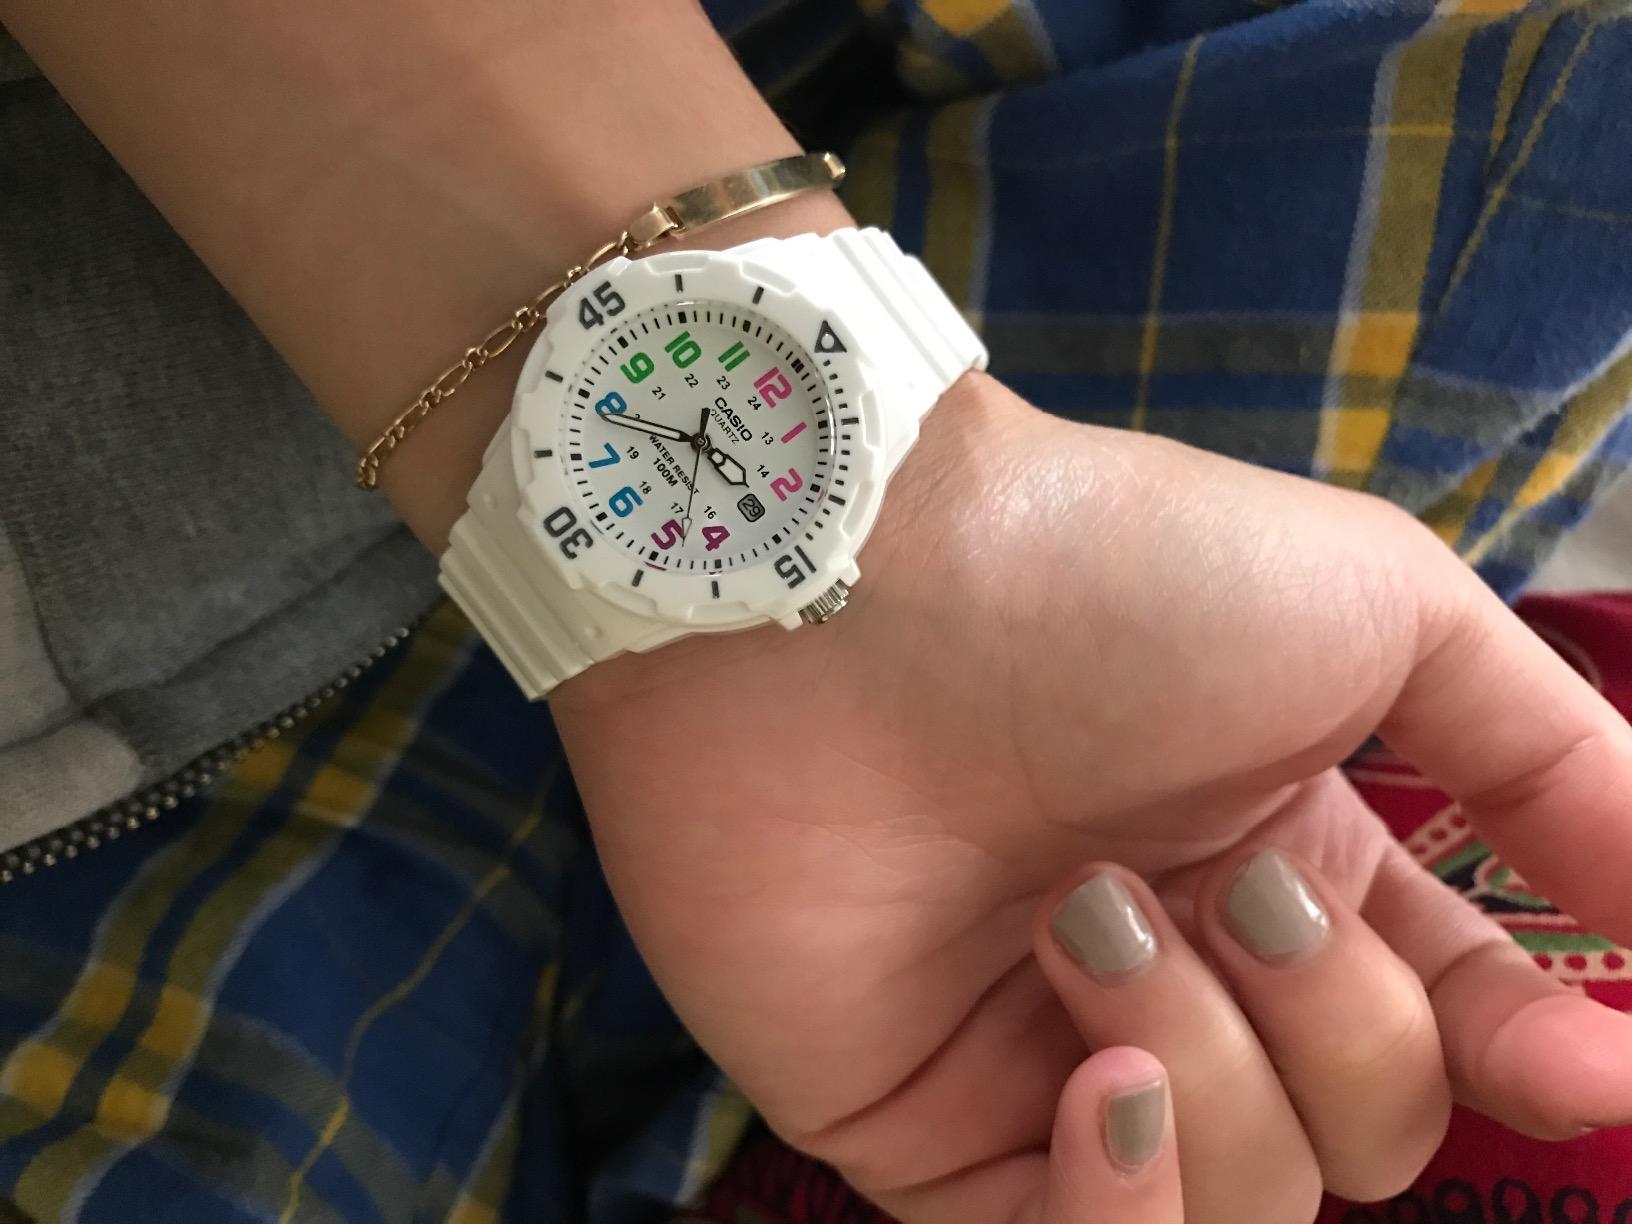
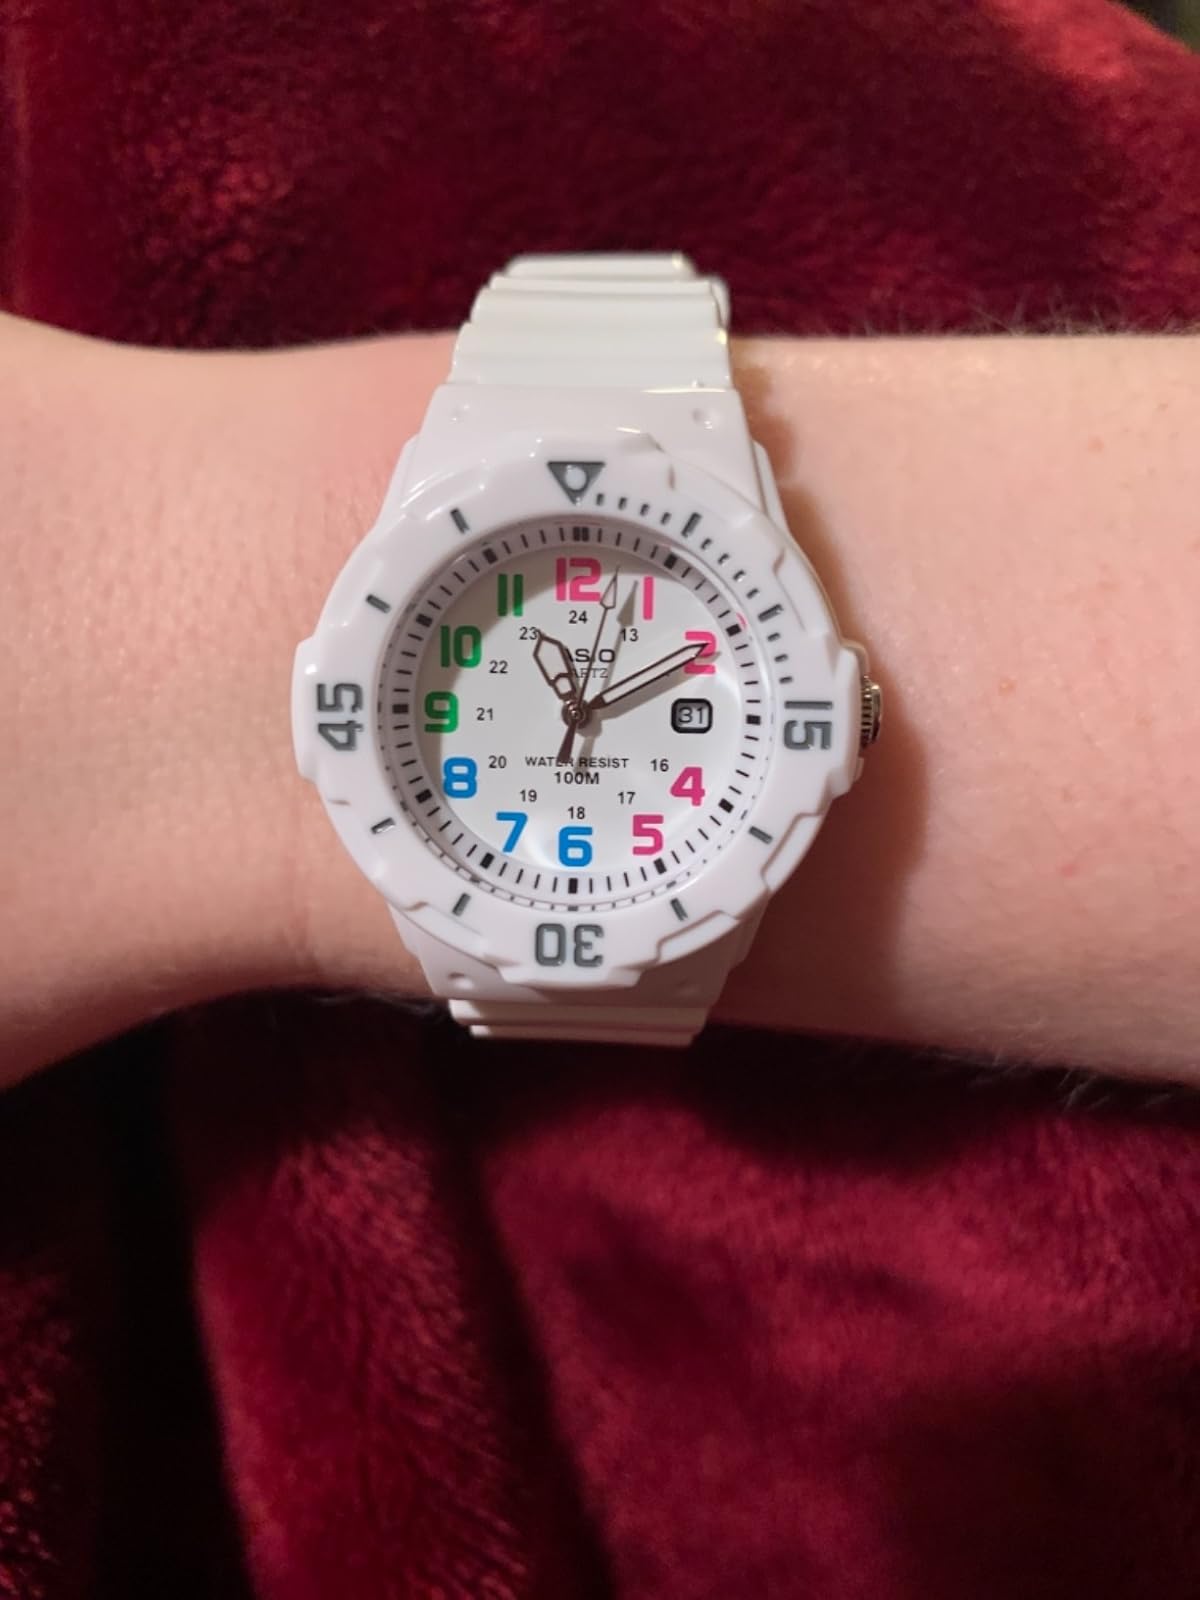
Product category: accessories_watch
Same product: yes